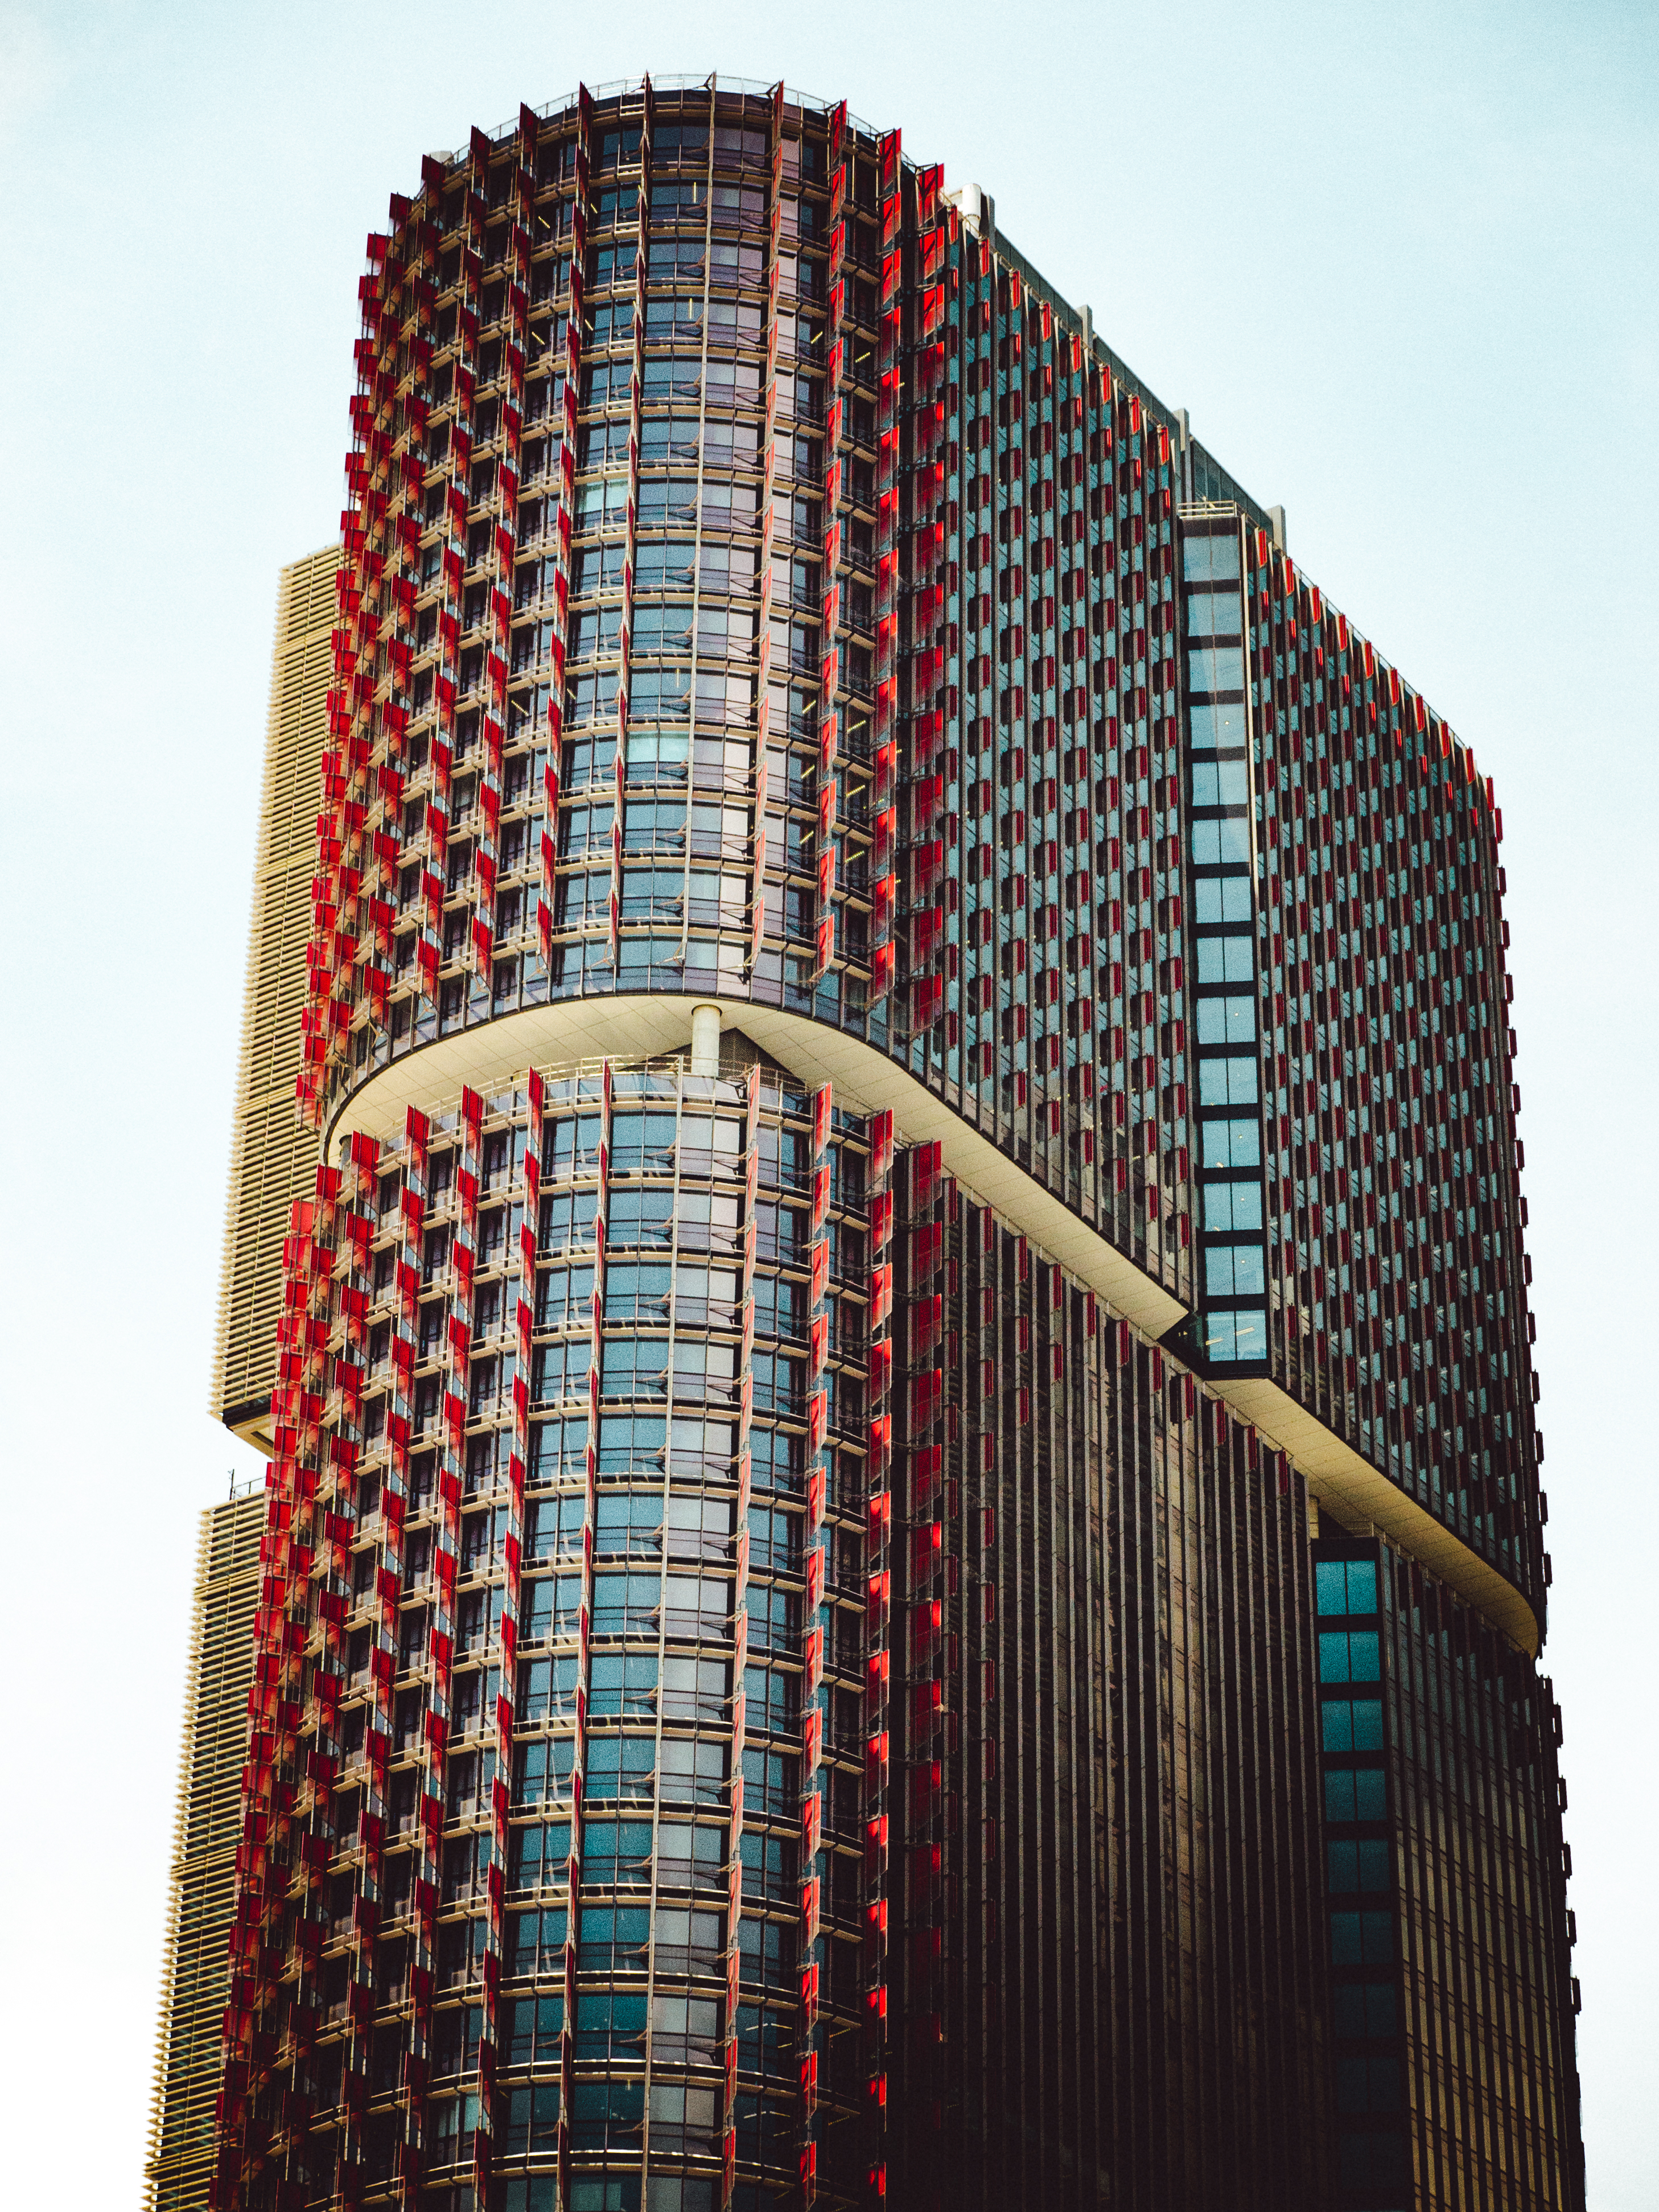
architecture, building, skyscraper, tower, landmark, facade, apartment, office building, tower block, symmetry